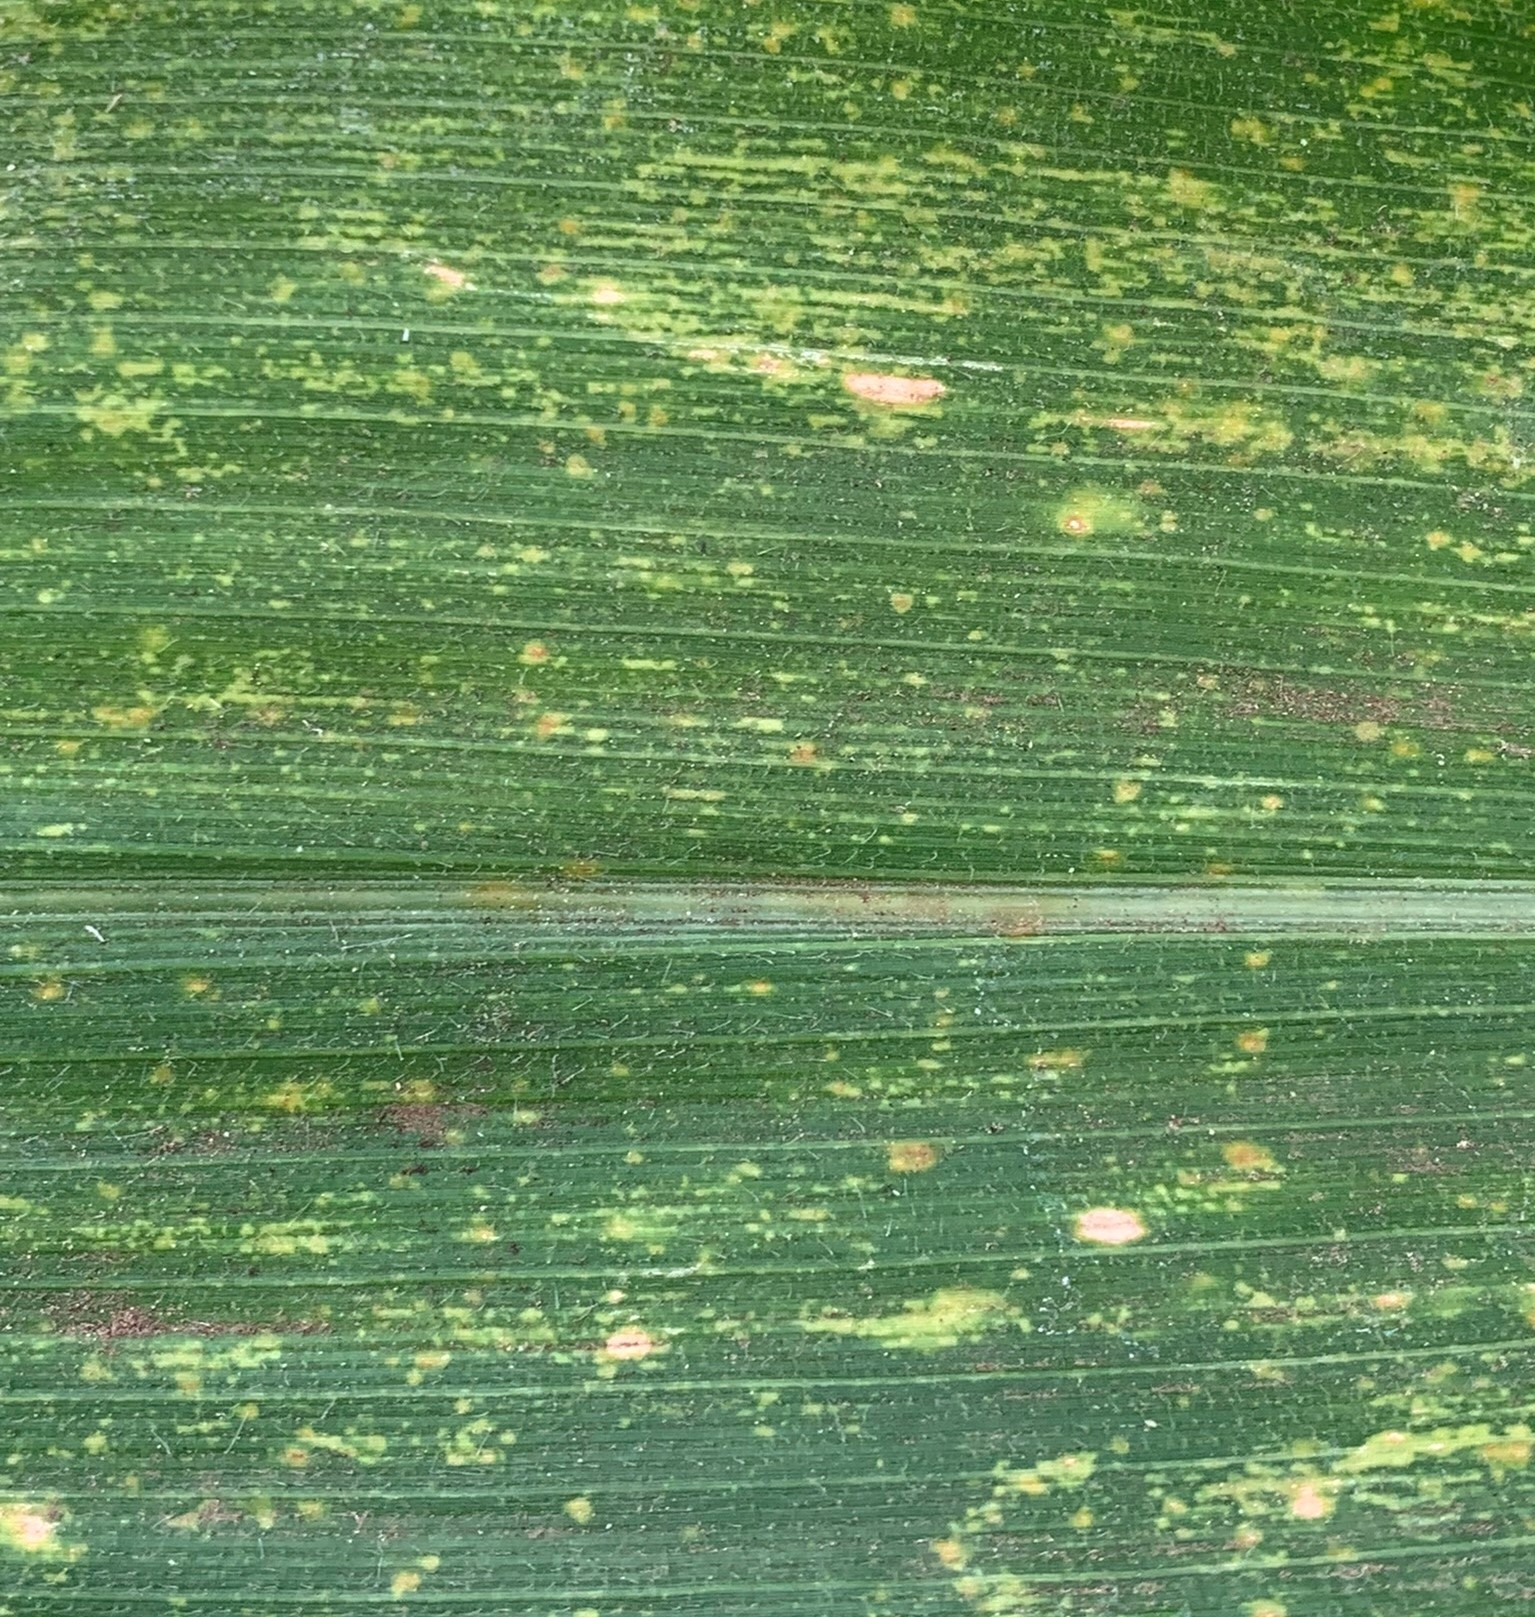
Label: MLN